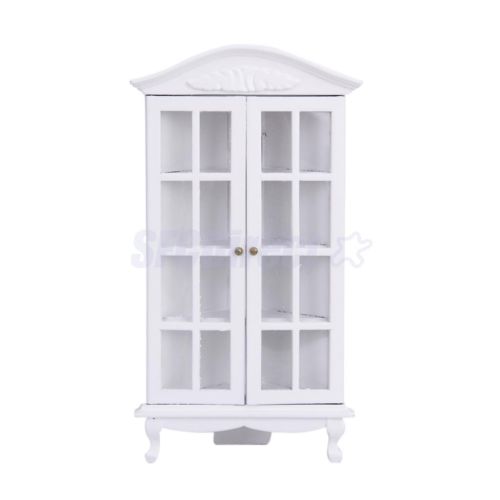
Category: cabinet